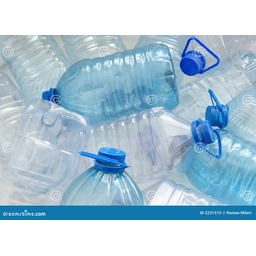
Label: bottles